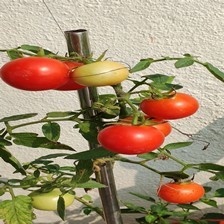
Label: tomato